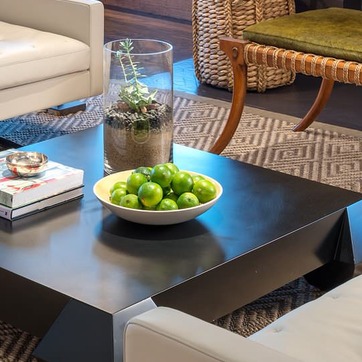
Material: food